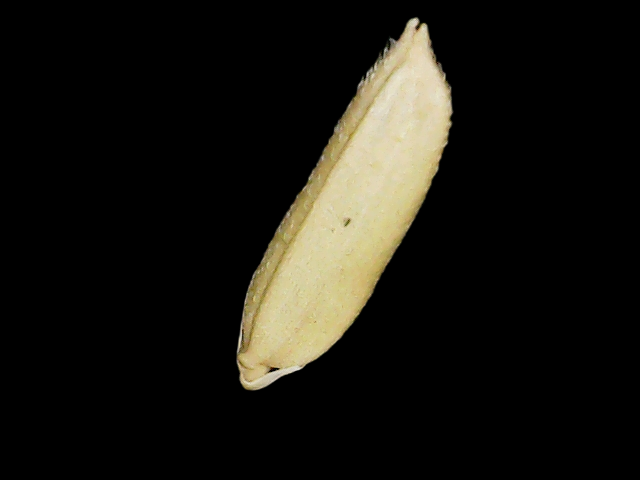
Rice variety: Binadhan26